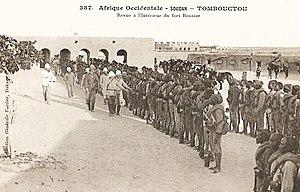
François-Edmond Fortier, Tombouctou. Revue à l'intérieur du fort Bonnier. Afrique Occidentale - Soudan.
Tite Pierre Marie Adolphe « Eugène » Bonnier, né le 4 janvier 1856 à la Chaloupe Saint-Leu, sur l'île de La Réunion, est un militaire français, chevalier de la Légion d'honneur.
La conquête de Tombouctou désigne la prise de la ville le 10 janvier 1893 par l’armée coloniale française, dans le contexte de la conquête du Soudan français et de la « ruée coloniale ». Cette conquête a la particularité d’avoir été effectuée à l’initiative de l’armée et en trois temps. Toutefois, la conquête de Tombouctou n’a pas pour autant sécurisé la région, peuplée alors de Touaregs.